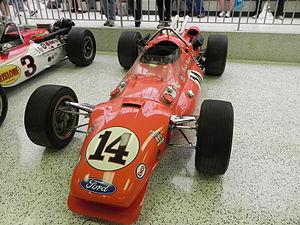
Les 500 miles d'Indianapolis 1967, courus sur l'Indianapolis Motor Speedway et organisés les mardi 30 et mercredi 31 mai 1967, ont été remportés par le pilote américain A. J. Foyt au volant d'une Coyote-Ford.
Anthony Joseph Foyt Jr., né le 16 janvier 1935 à Houston, est un pilote américain. Son palmarès est l'un des plus grands de l'histoire du sport automobile : Vainqueur de sept titres dans le championnat USAC, il a remporté notamment les 500 miles d'Indianapolis à quatre occasions, les 24 Heures du Mans en 1967, les Daytona 500 en 1972, les 12 Heures de Sebring en 1985 et deux fois les 24 Heures de Daytona.